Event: Nepal Earthquake
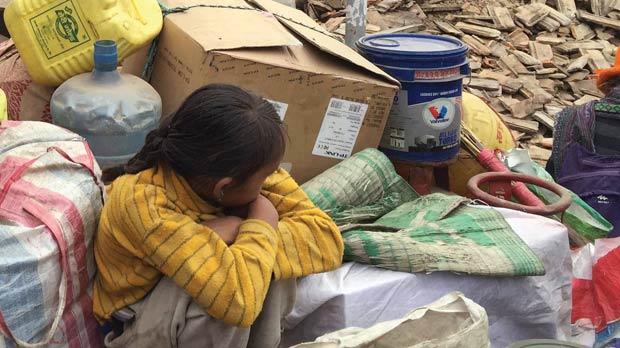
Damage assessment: damage